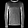
Label: Pullover